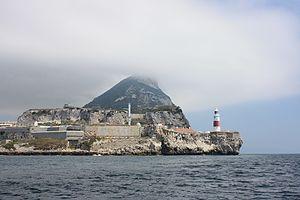
Le rocher de Gibraltar est un monolithe calcaire situé à Gibraltar, sur la côte méridionale de la péninsule Ibérique. Il atteint une altitude de 426 mètres. Dans l'Antiquité, il était considéré comme l'une des deux Colonnes d'Hercule, l'autre étant le djebel Musa, sur la côte nord du Maroc. Le Rocher est une possession de la Couronne britannique. Il fut cédé par l'Espagne à la Grande-Bretagne par les traités d'Utrecht, à la fin de la guerre de Succession d'Espagne.